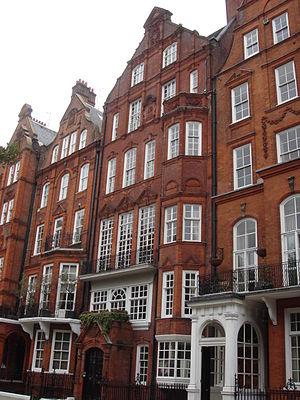
Cadogan Square est une place résidentielle de Londres, située dans le quartier de Knightsbridge.